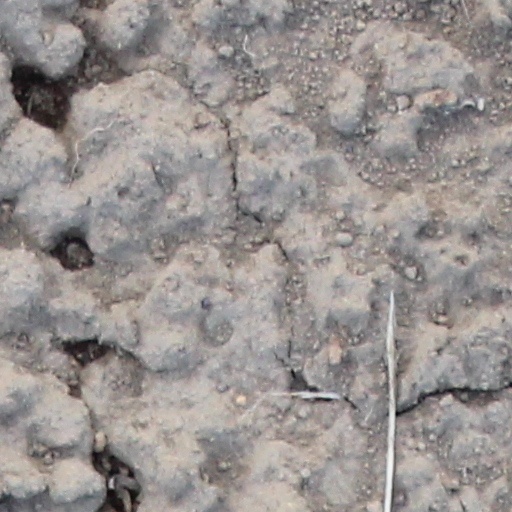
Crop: wheat